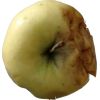
Label: Apple hit 1